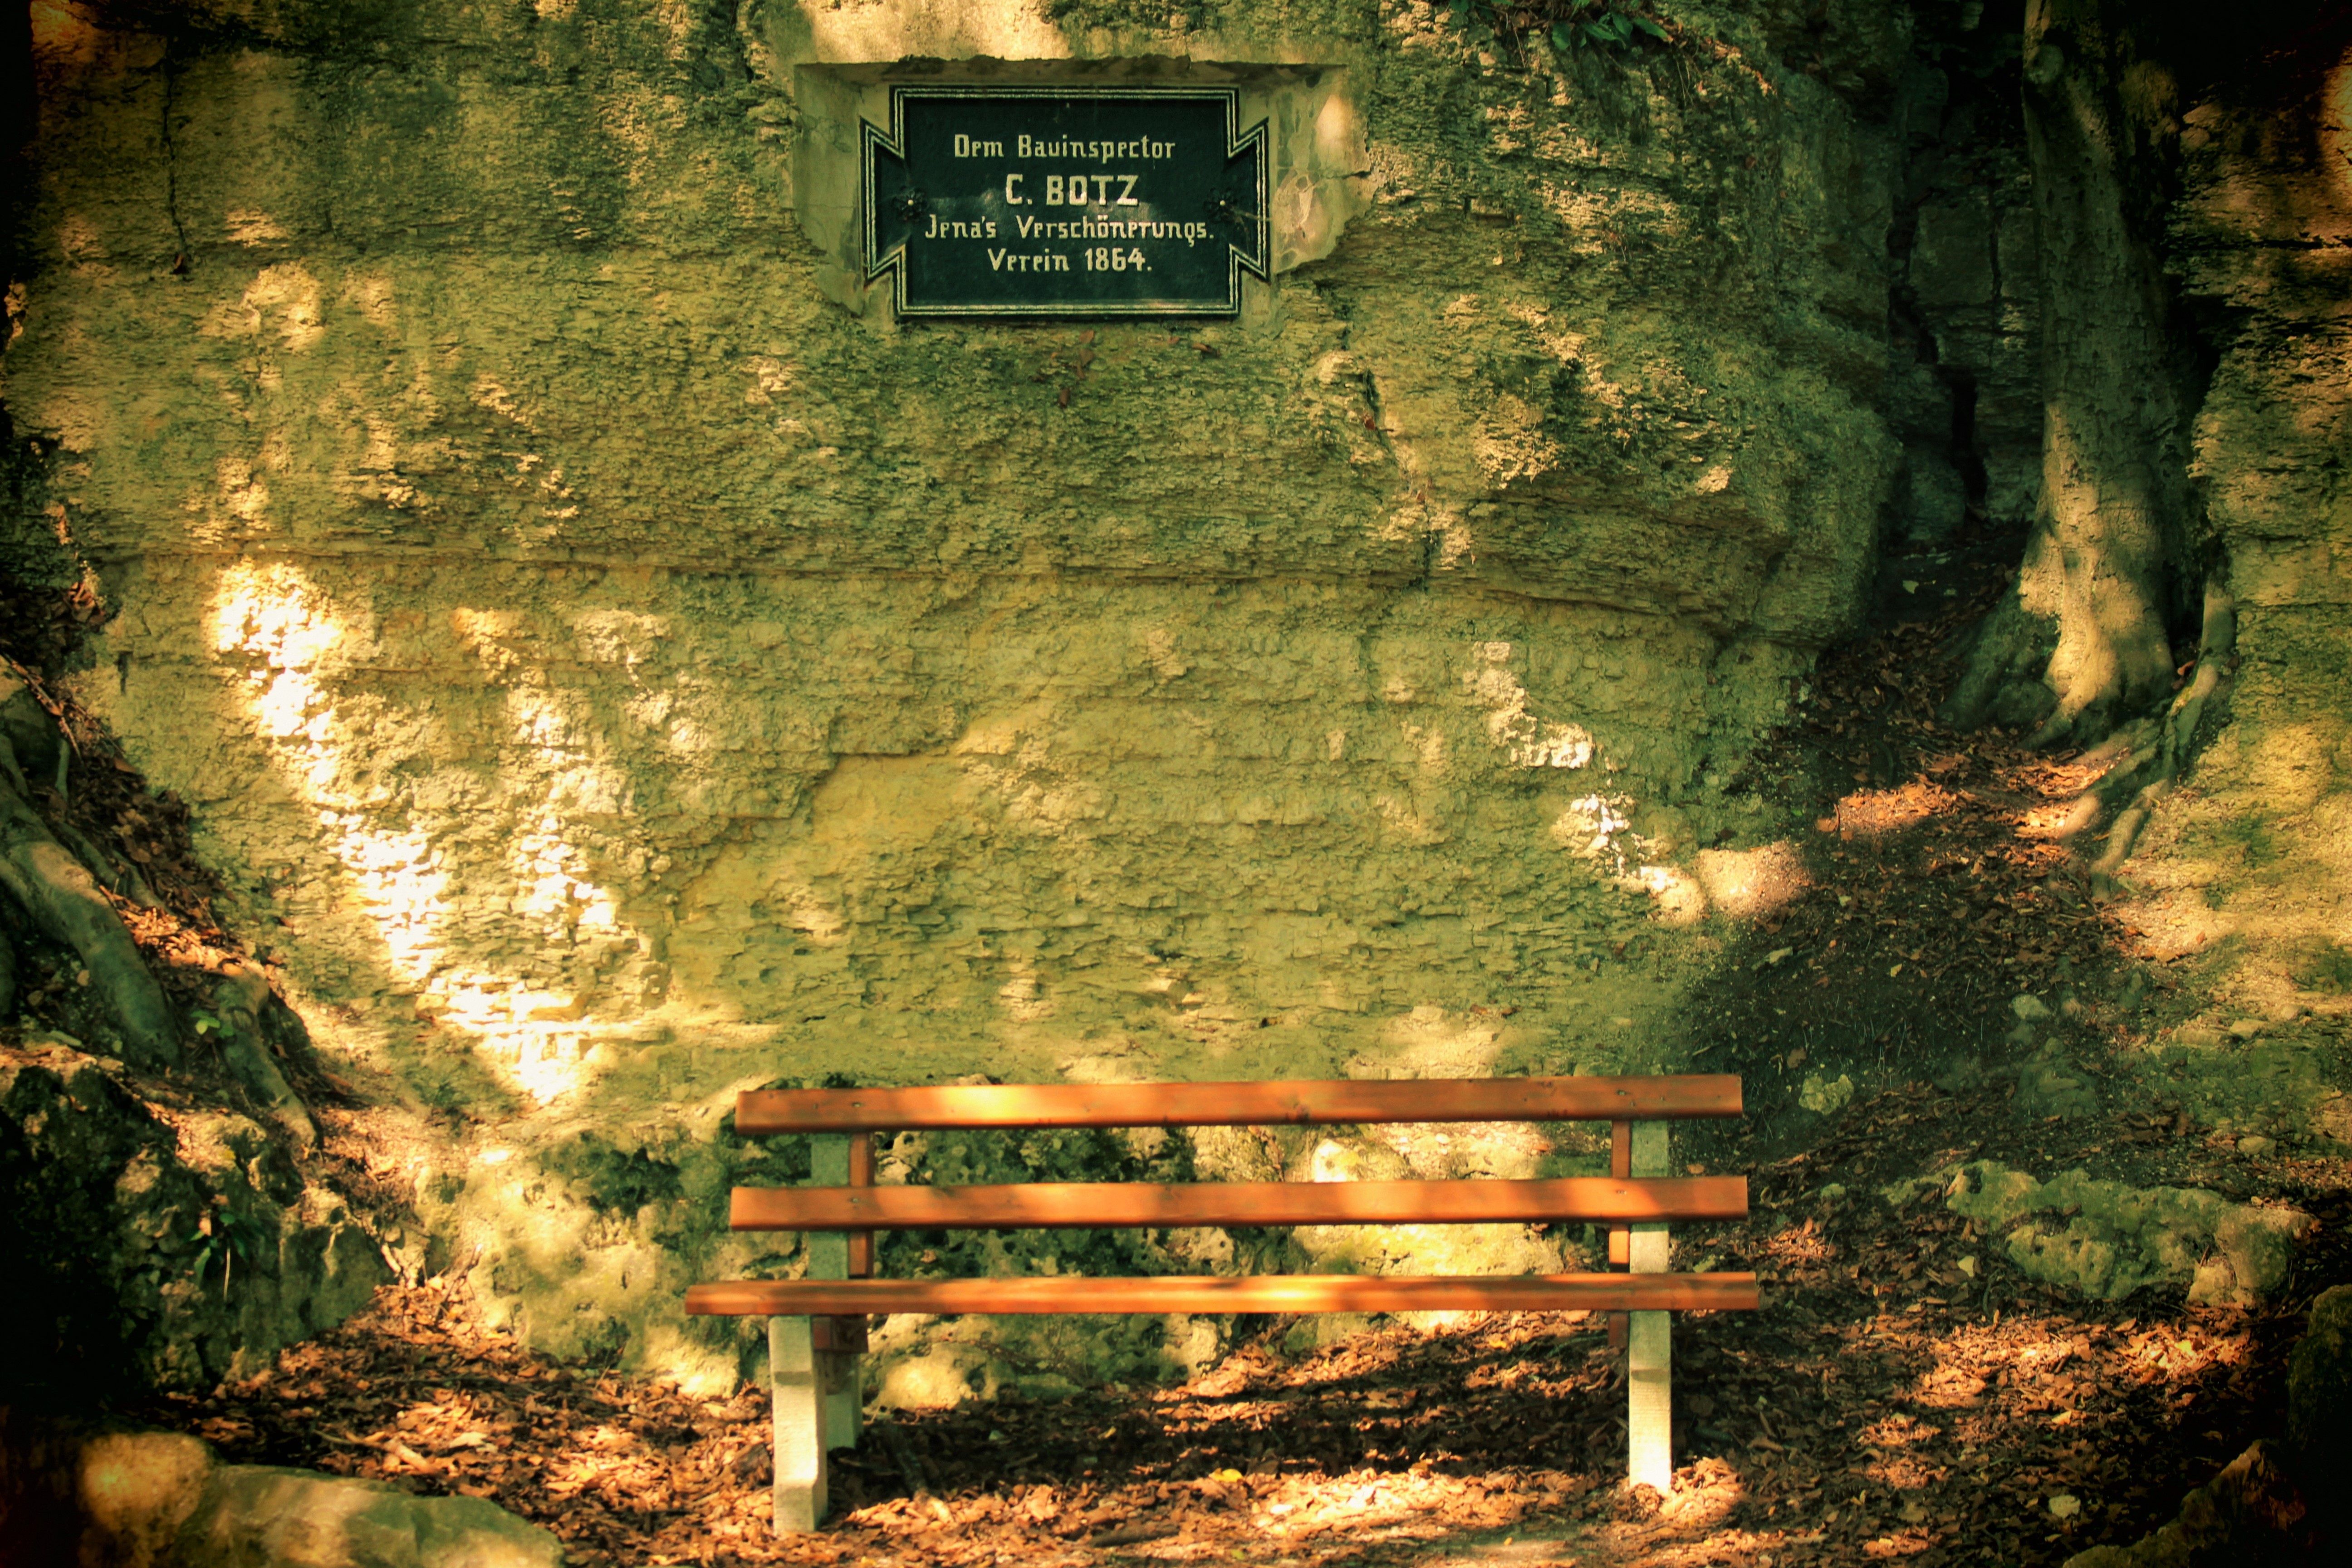
tree, forest, sunlight, green, reflection, jungle, autumn, bank, jena, screenshot